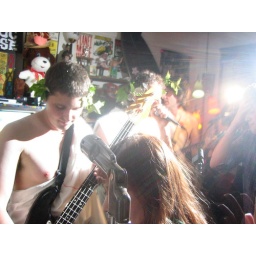
live and in person at my house